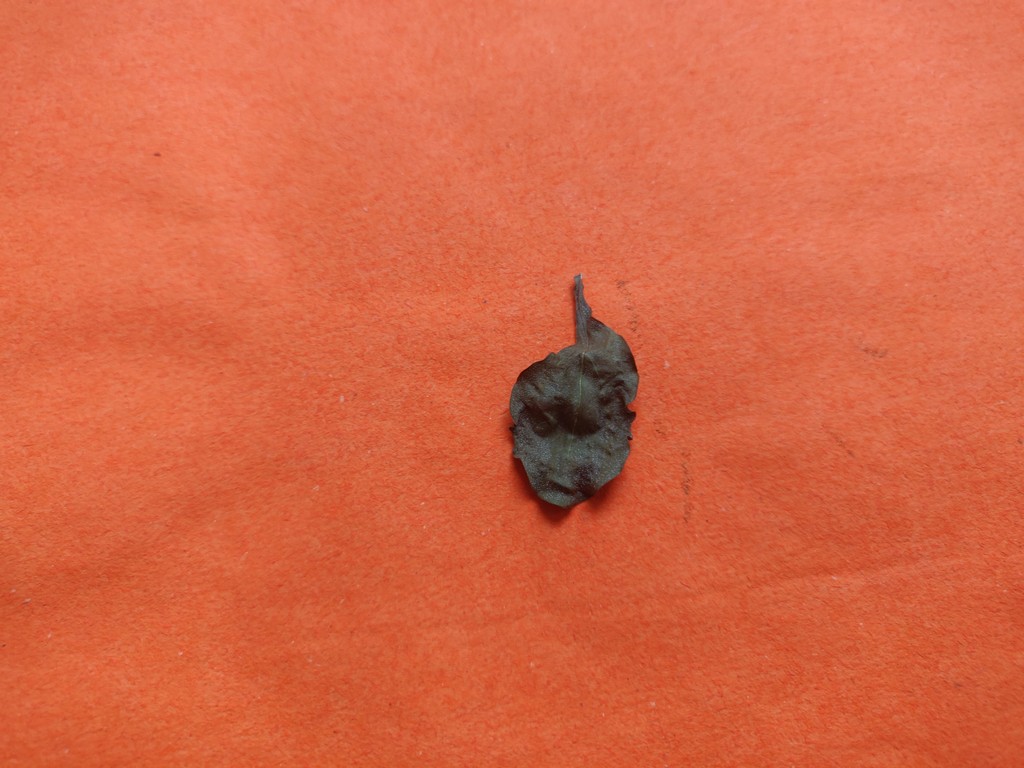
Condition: Dried
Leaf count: single
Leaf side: unknown